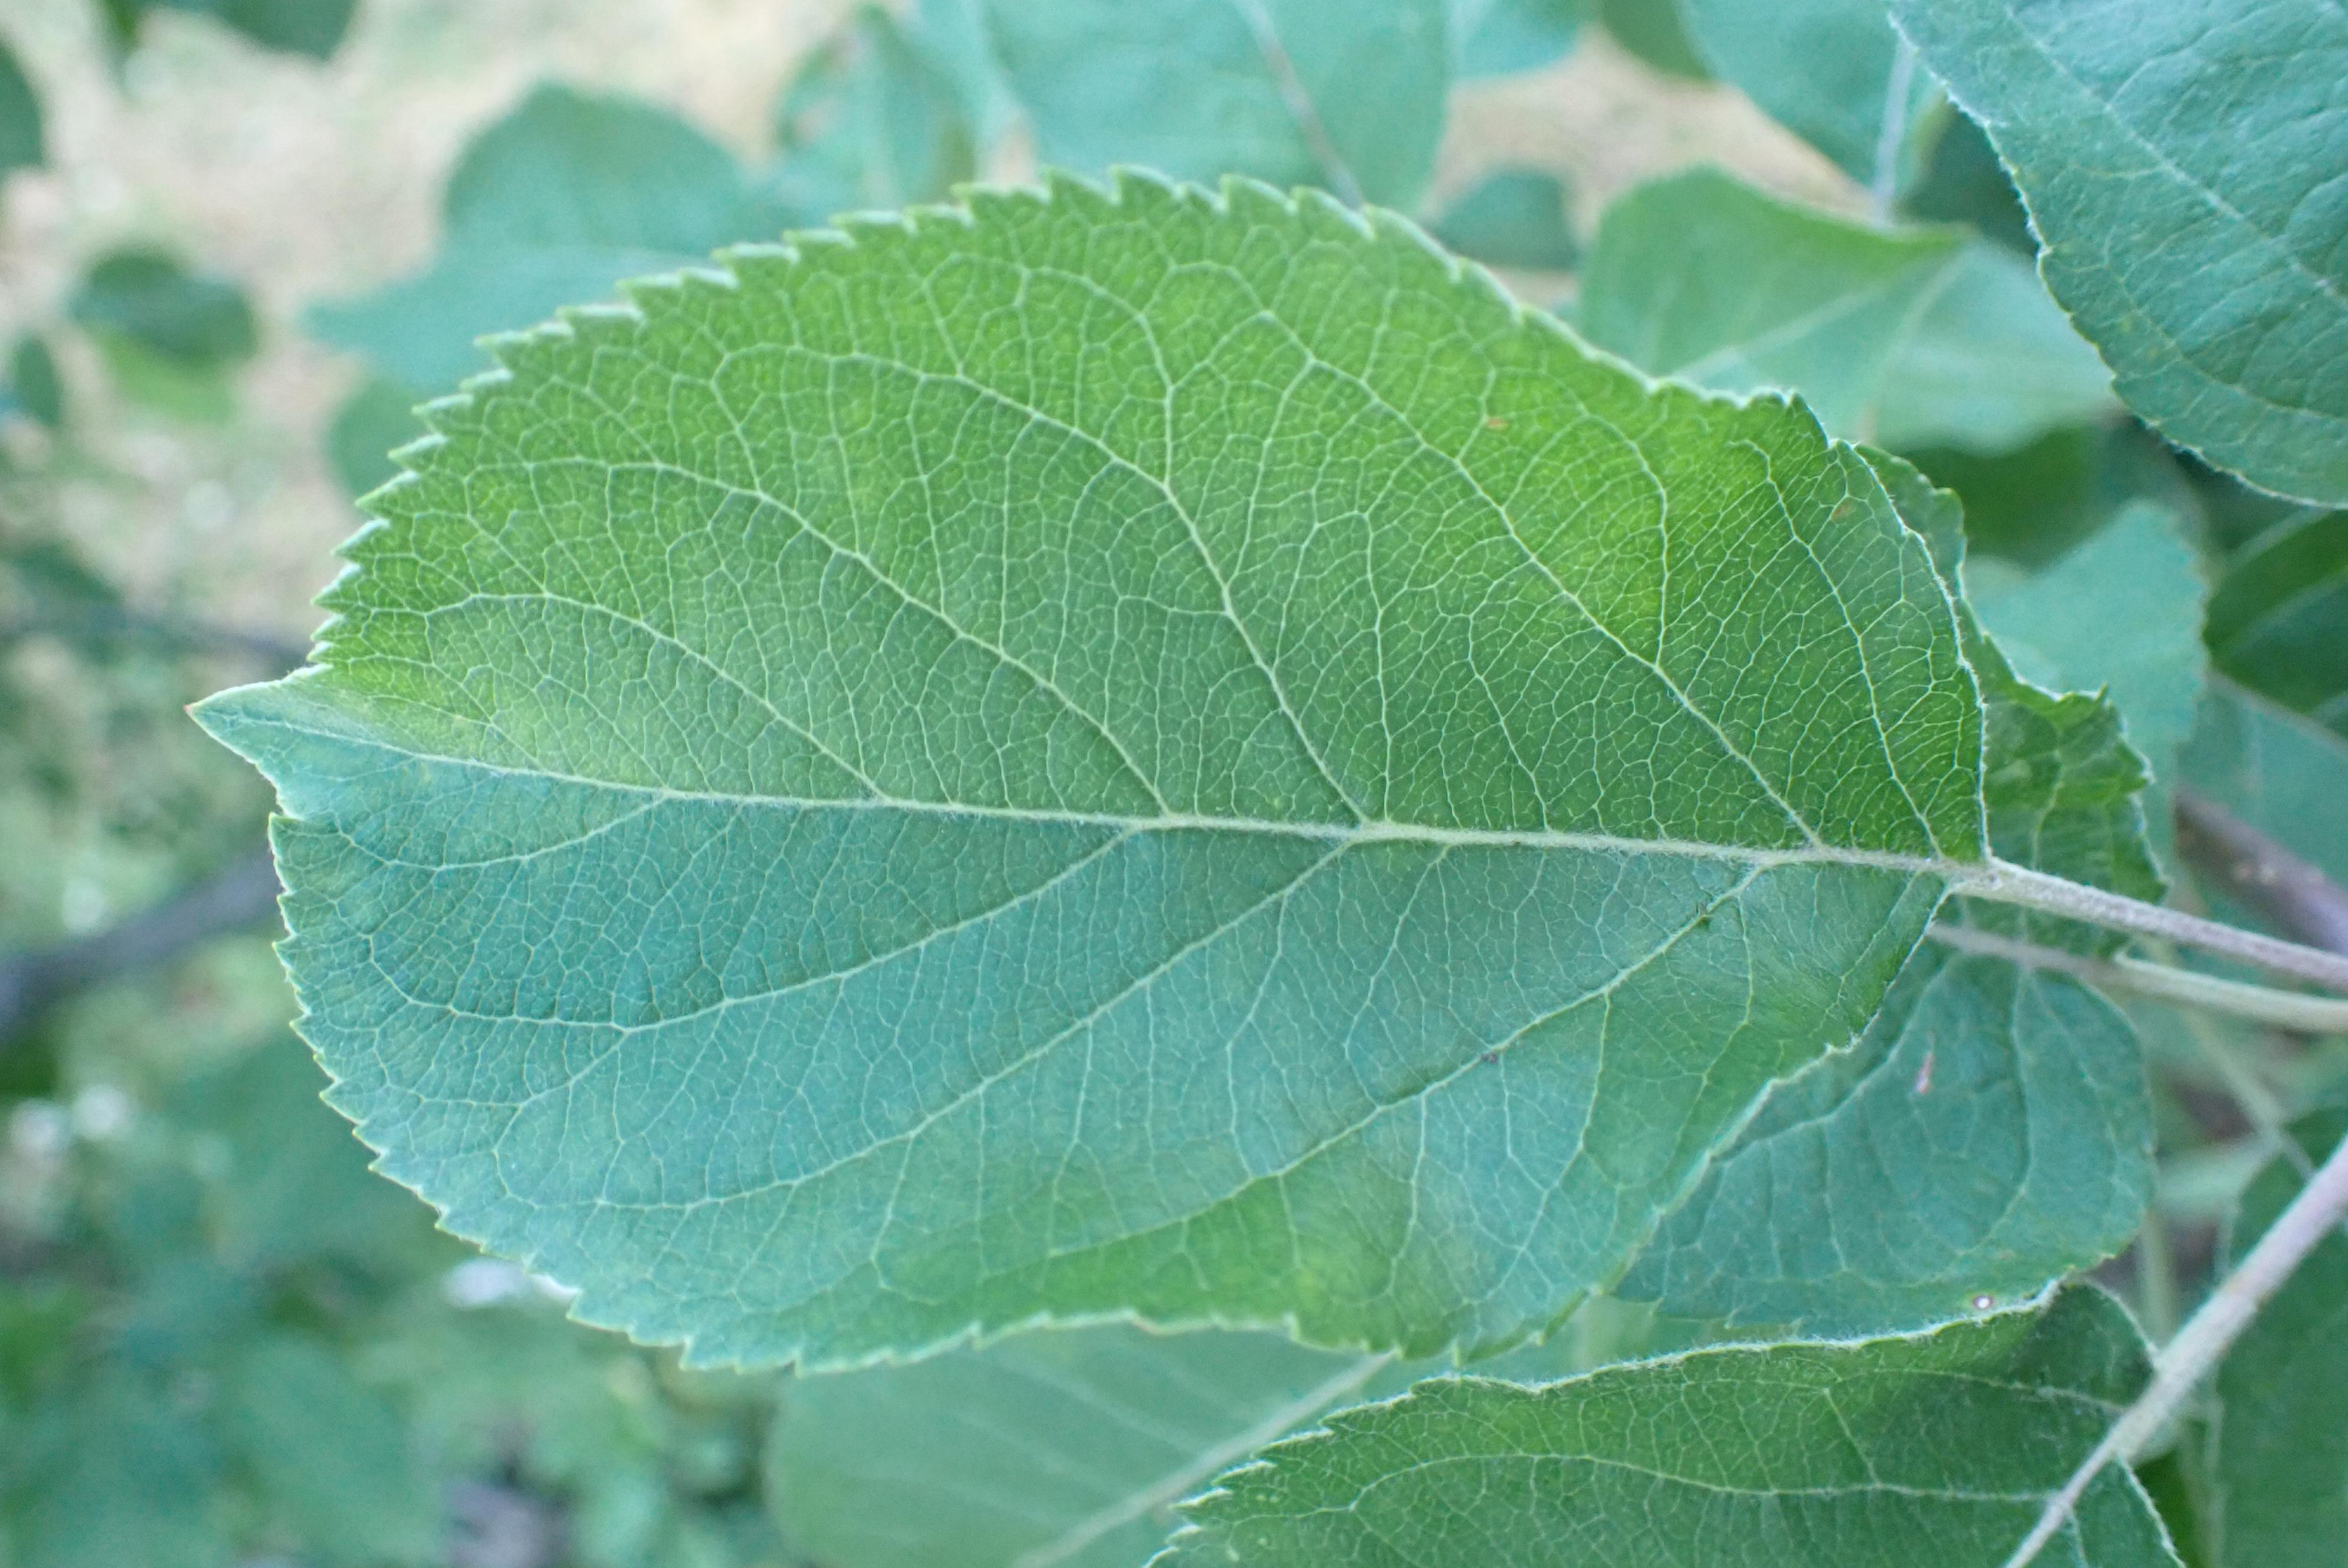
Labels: healthy